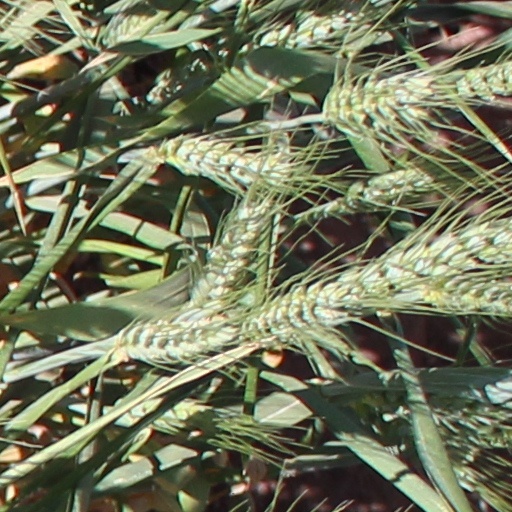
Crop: wheat